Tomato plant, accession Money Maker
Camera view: horizontal (90 deg, fisheye); turntable rotation: 0 degrees
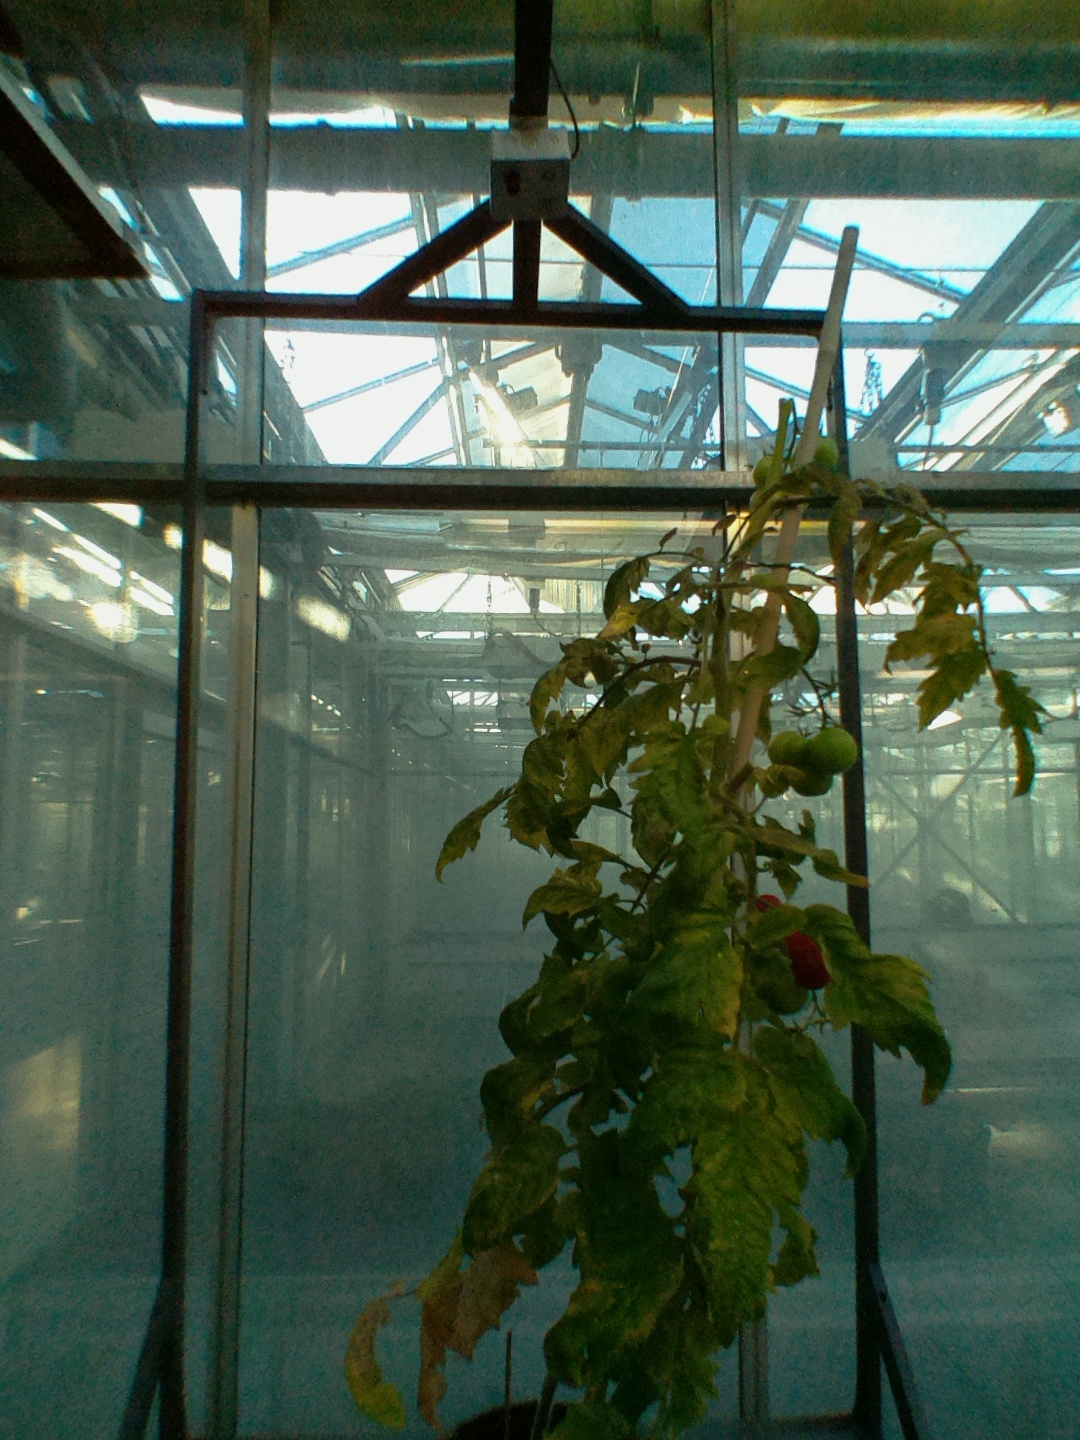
BBCH growth stage 82: 20%-30% of fruits show typical fully ripe color